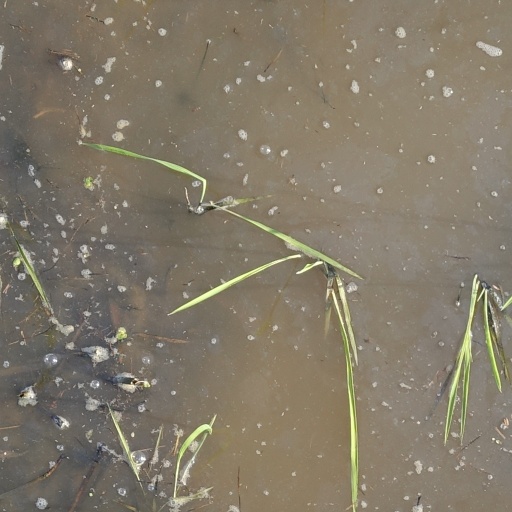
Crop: rice